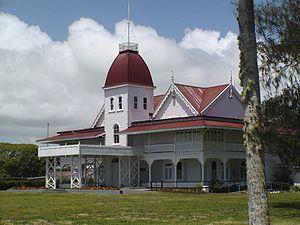
Le palais royal des Tonga est la résidence officielle du roi des Tonga et de sa famille. Cet édifice en bois construit en 1867 ne se visite pas, néanmoins, on l'aperçoit facilement depuis le front de mer, dans la capitale Nuku'alofa.